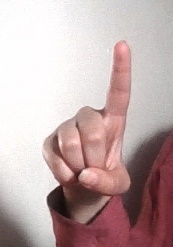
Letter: bb